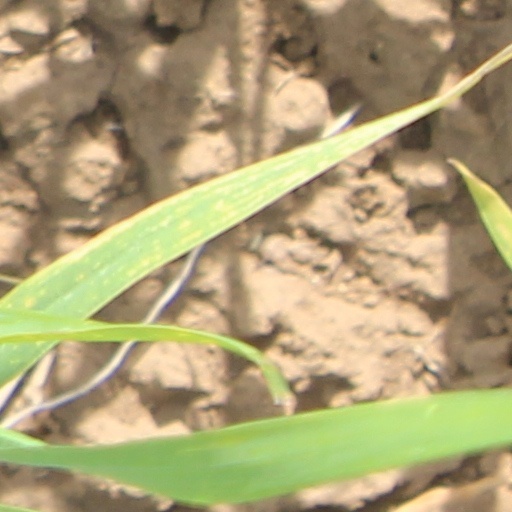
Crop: wheat